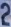
Number: 2